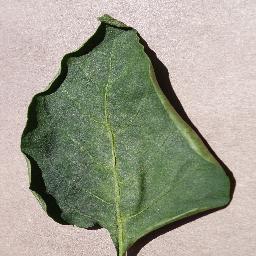
Label: Pepper,_bell___healthy